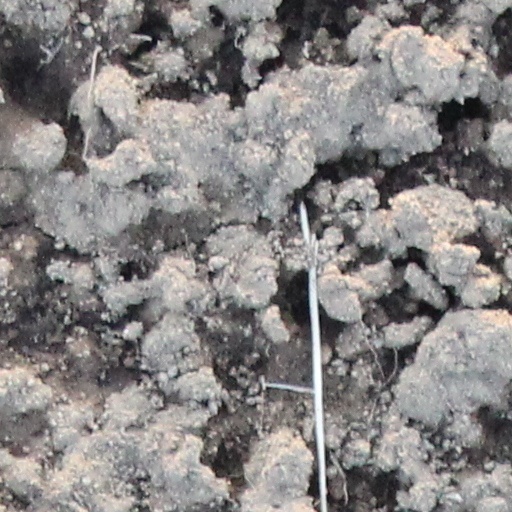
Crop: wheat